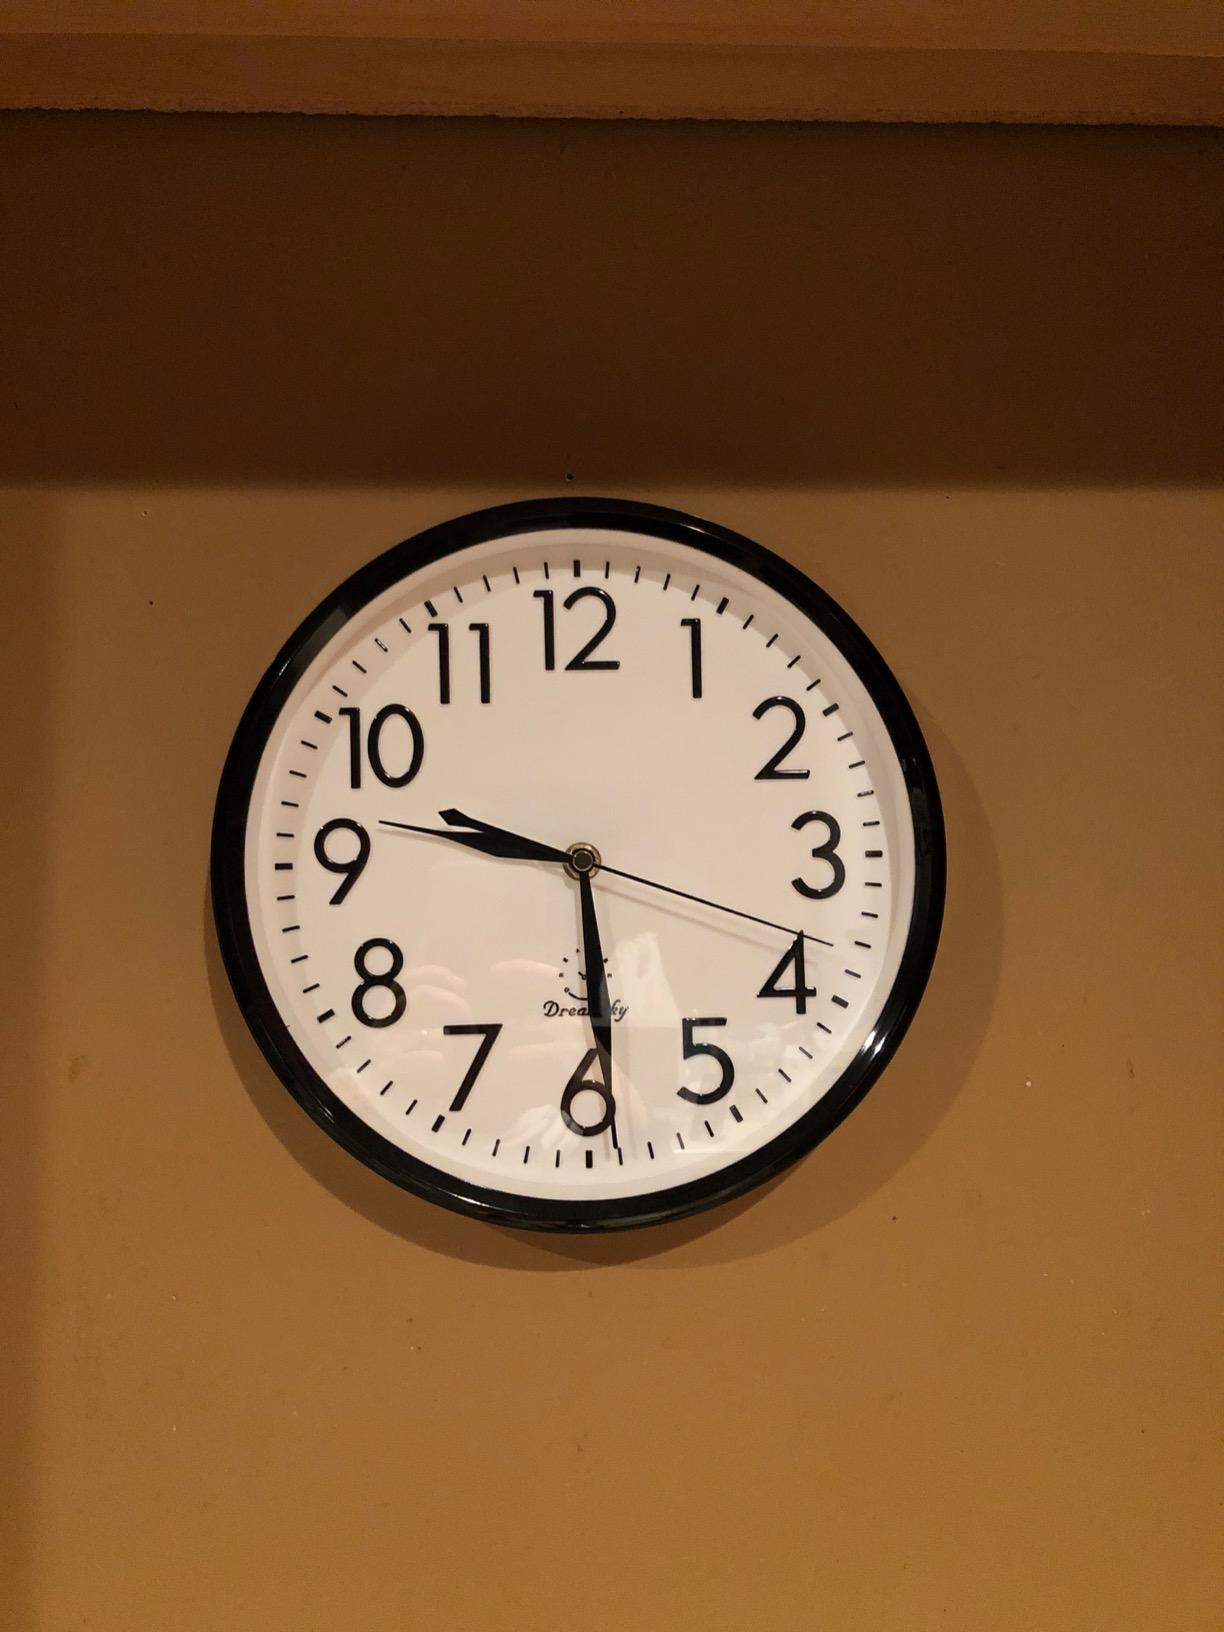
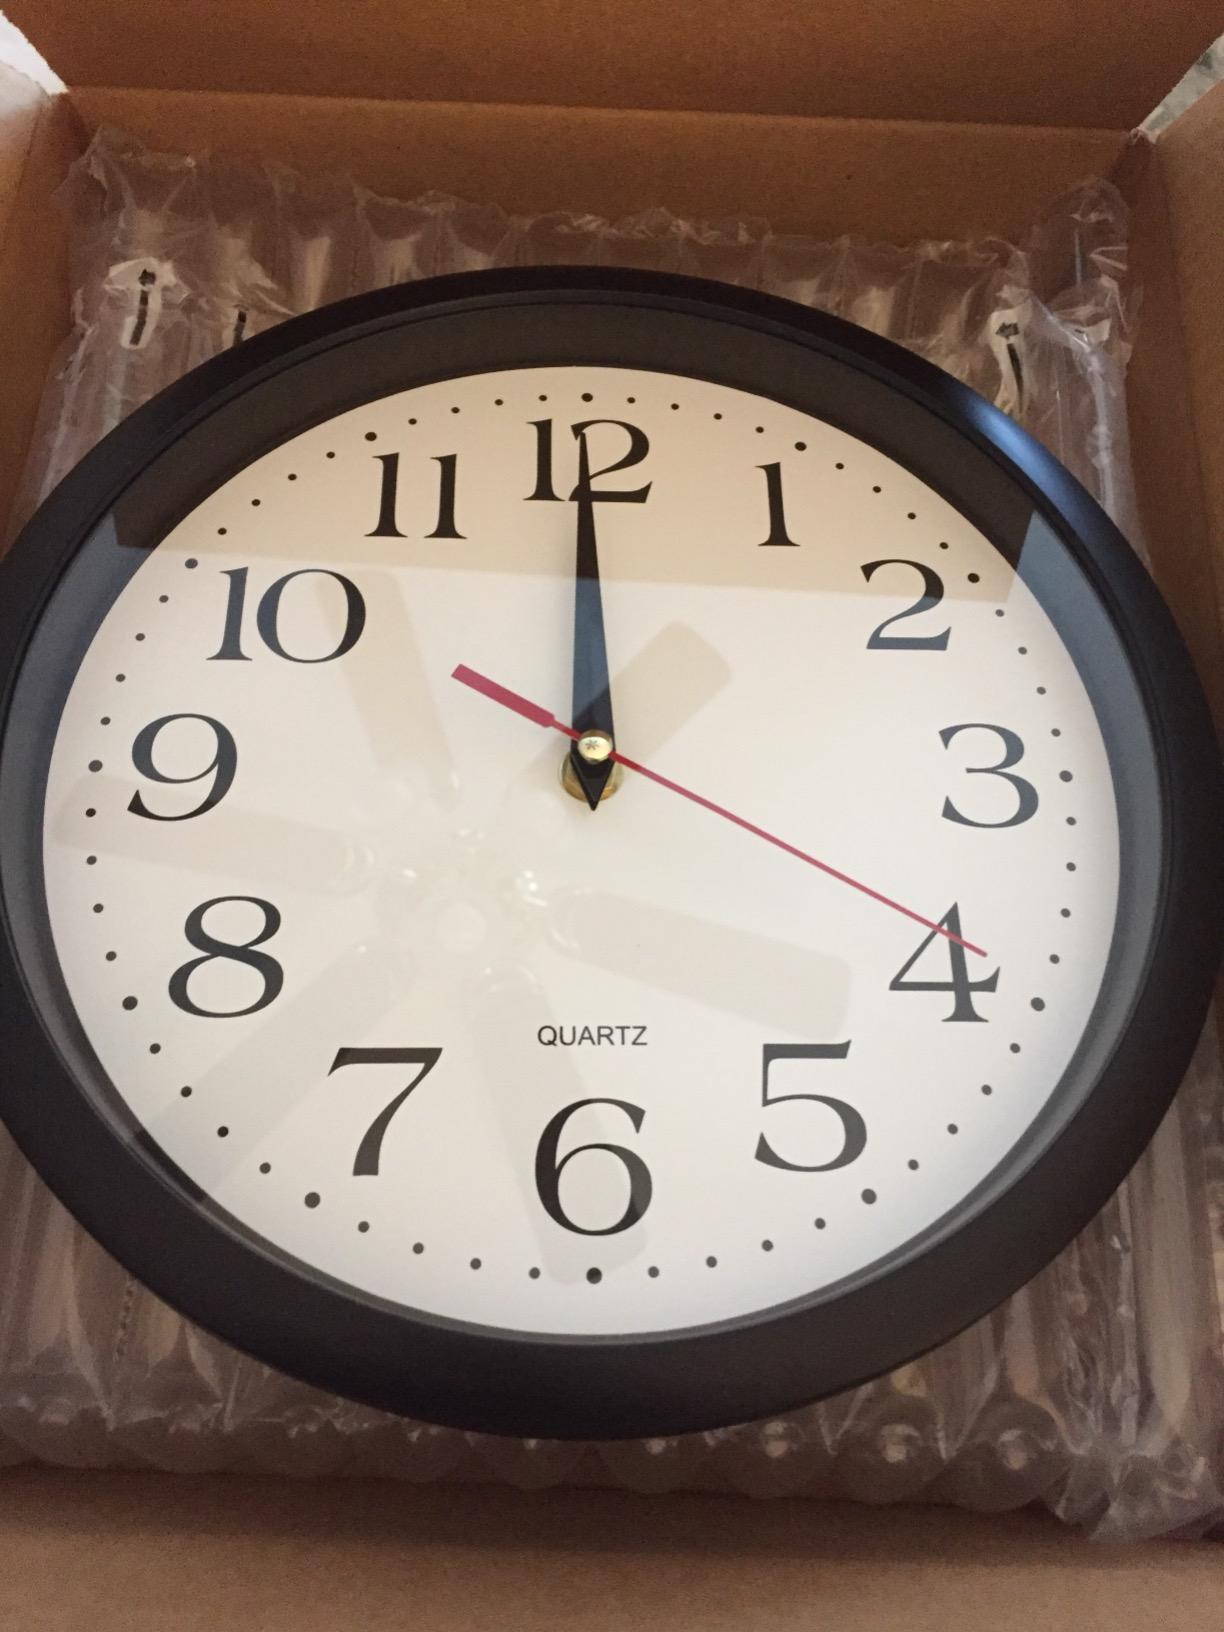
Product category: clock
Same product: no